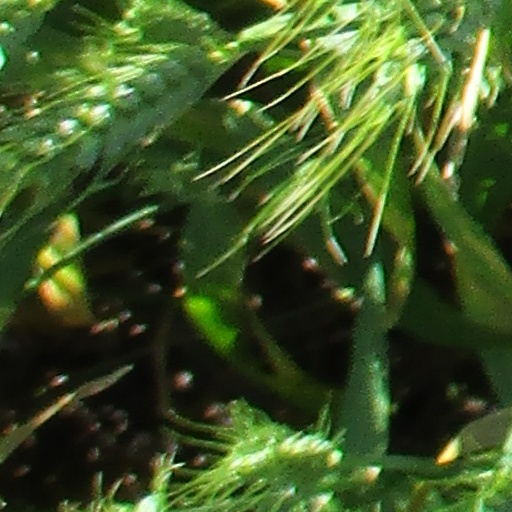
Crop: wheat